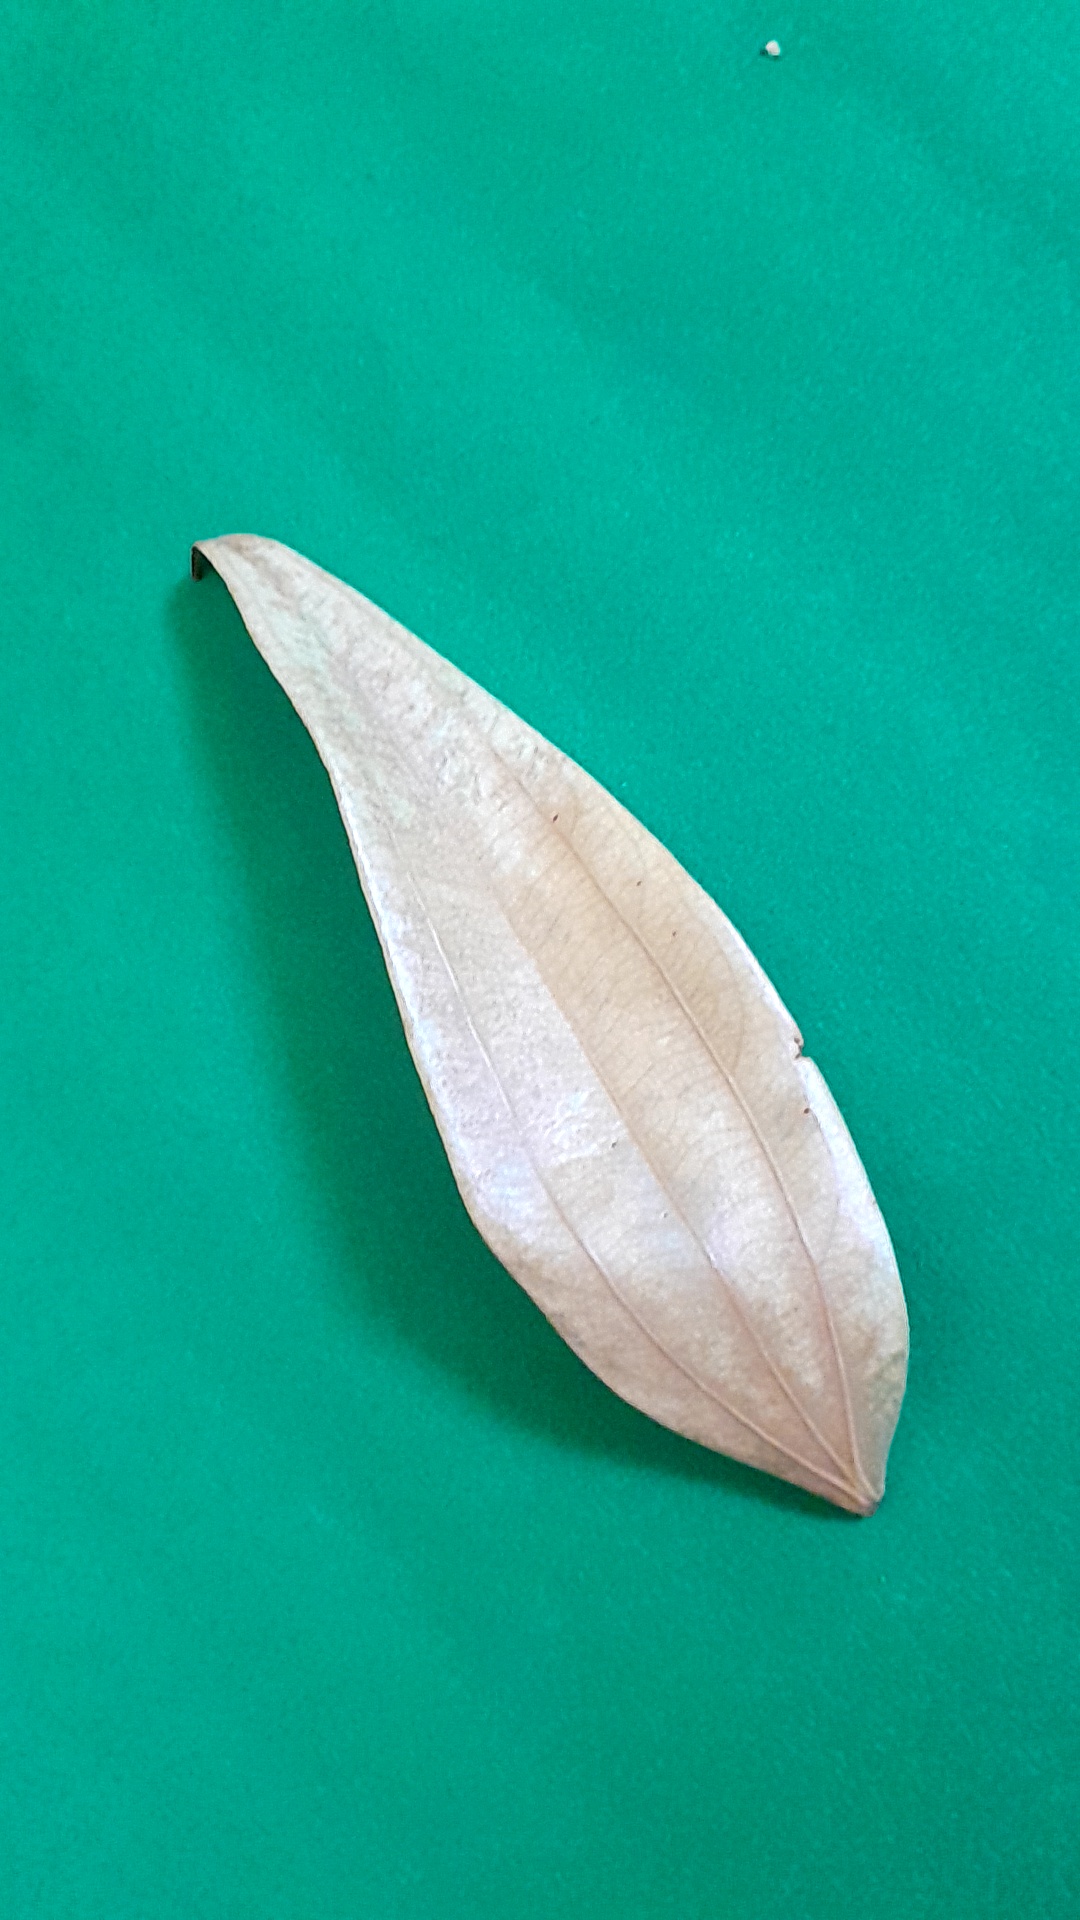
Label: Dry Leaf